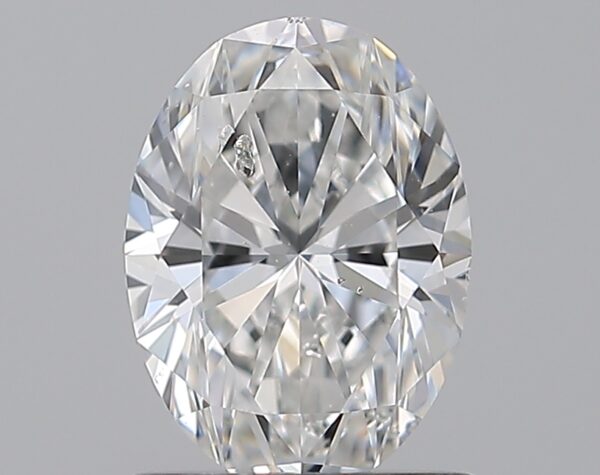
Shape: oval
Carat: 1
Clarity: SI2
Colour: D
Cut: EX
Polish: EX
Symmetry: EX
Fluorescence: ST
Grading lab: GIA
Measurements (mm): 7.6 x 5.56 x 3.56